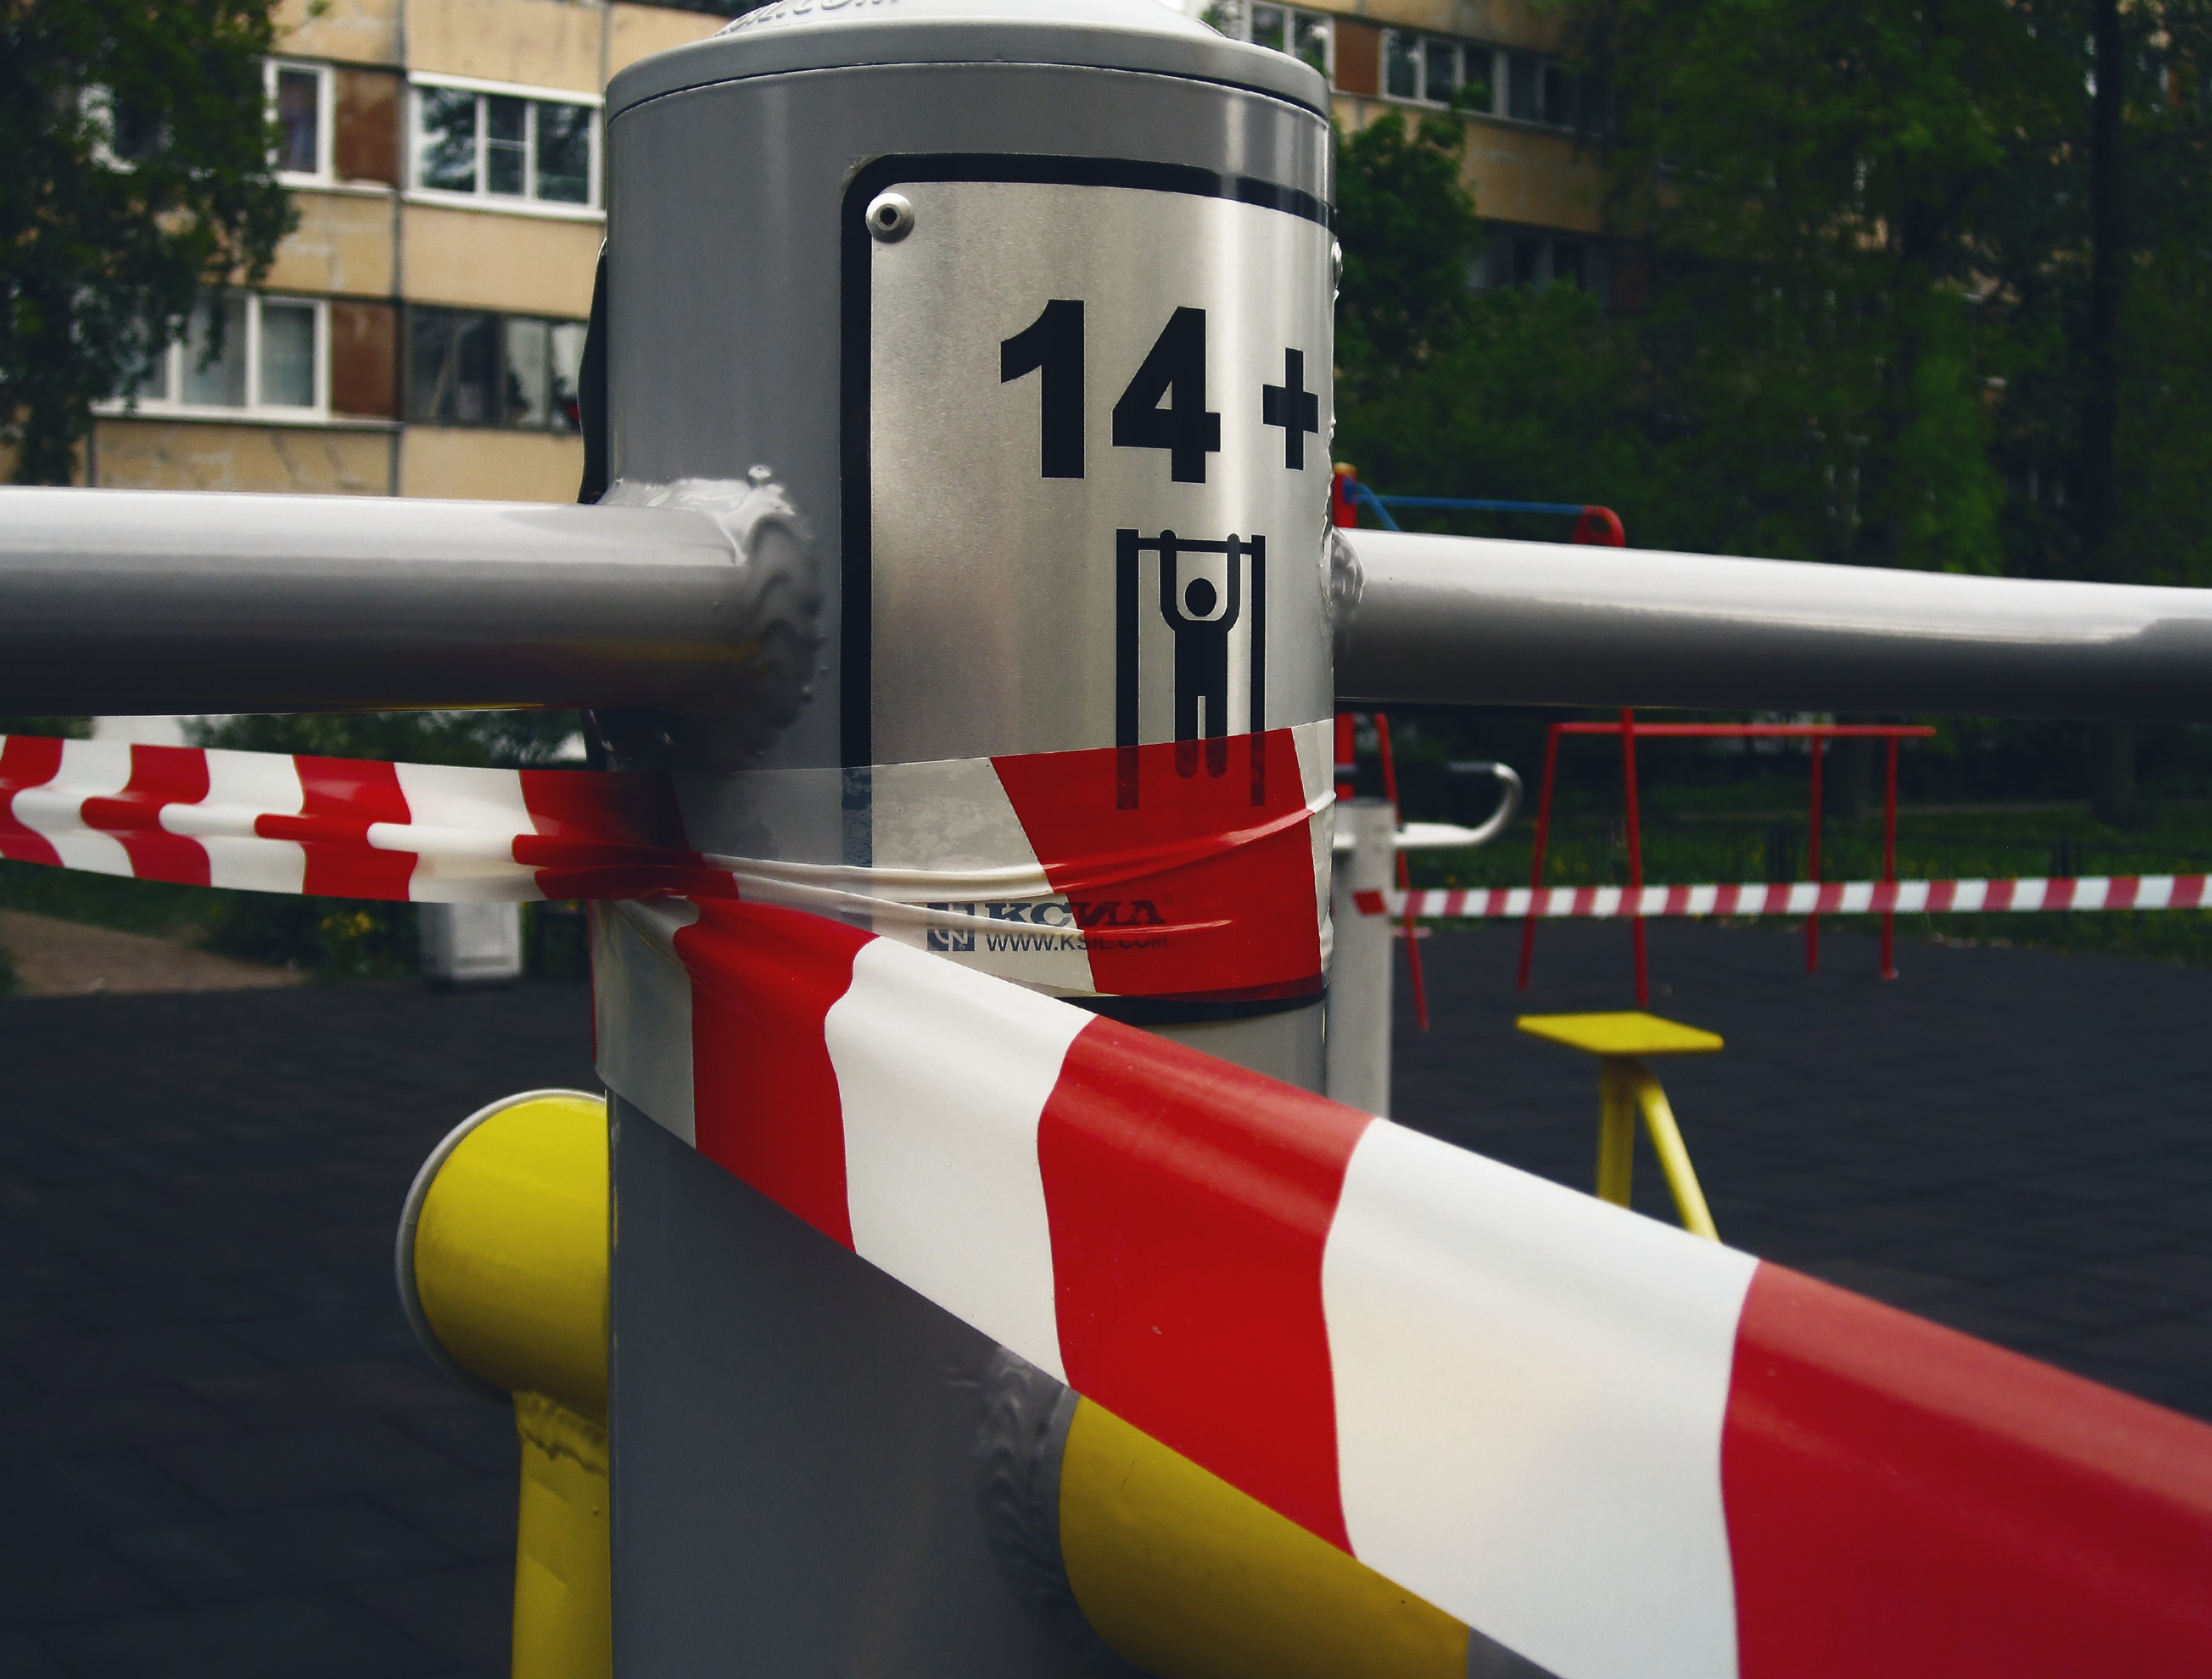
sport, airplane, vehicle, air racing, aircraft, aviation, propeller driven aircraft, propeller, monoplane, aerospace engineering